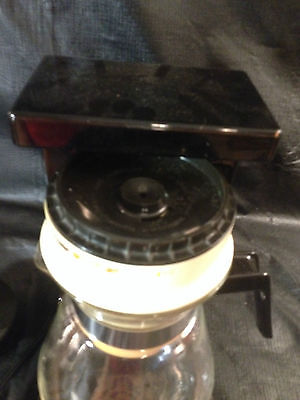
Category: coffee maker